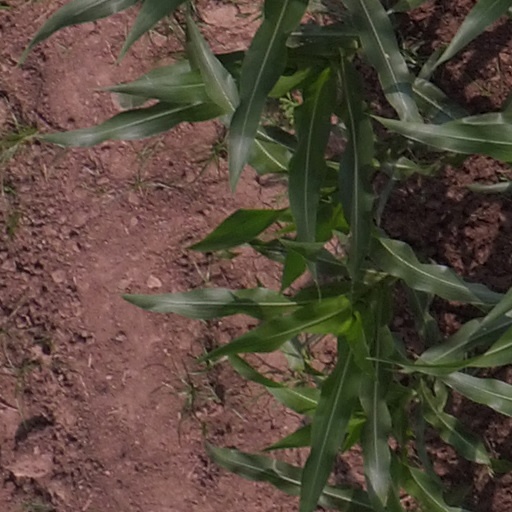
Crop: maize; corn